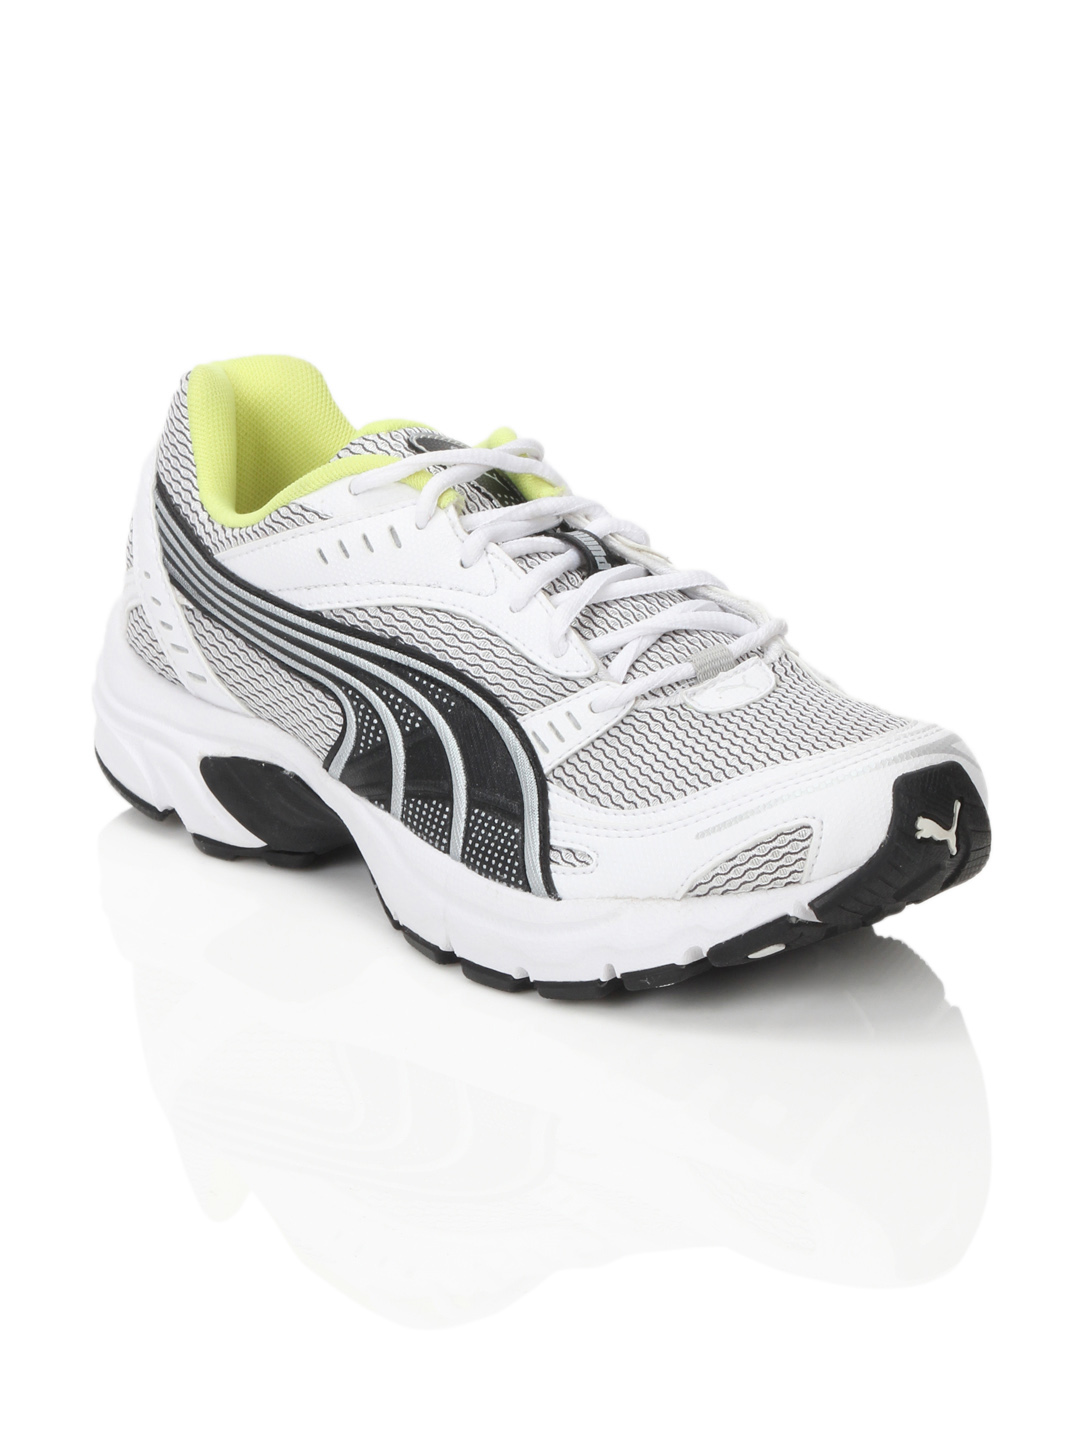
Puma Men White Axis Sports Shoes
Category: Footwear / Shoes / Sports Shoes
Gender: Men
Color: White
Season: Summer 2012
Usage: Sports